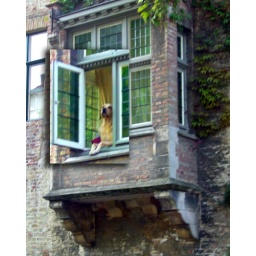
watch dog over the canal boats